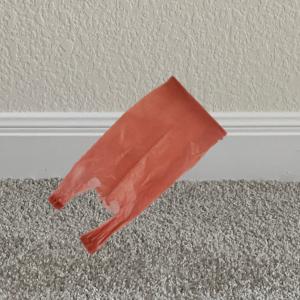
Label: plasticbags